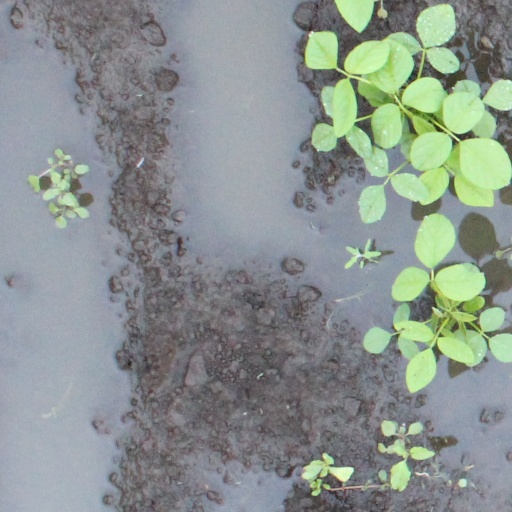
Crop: soybean